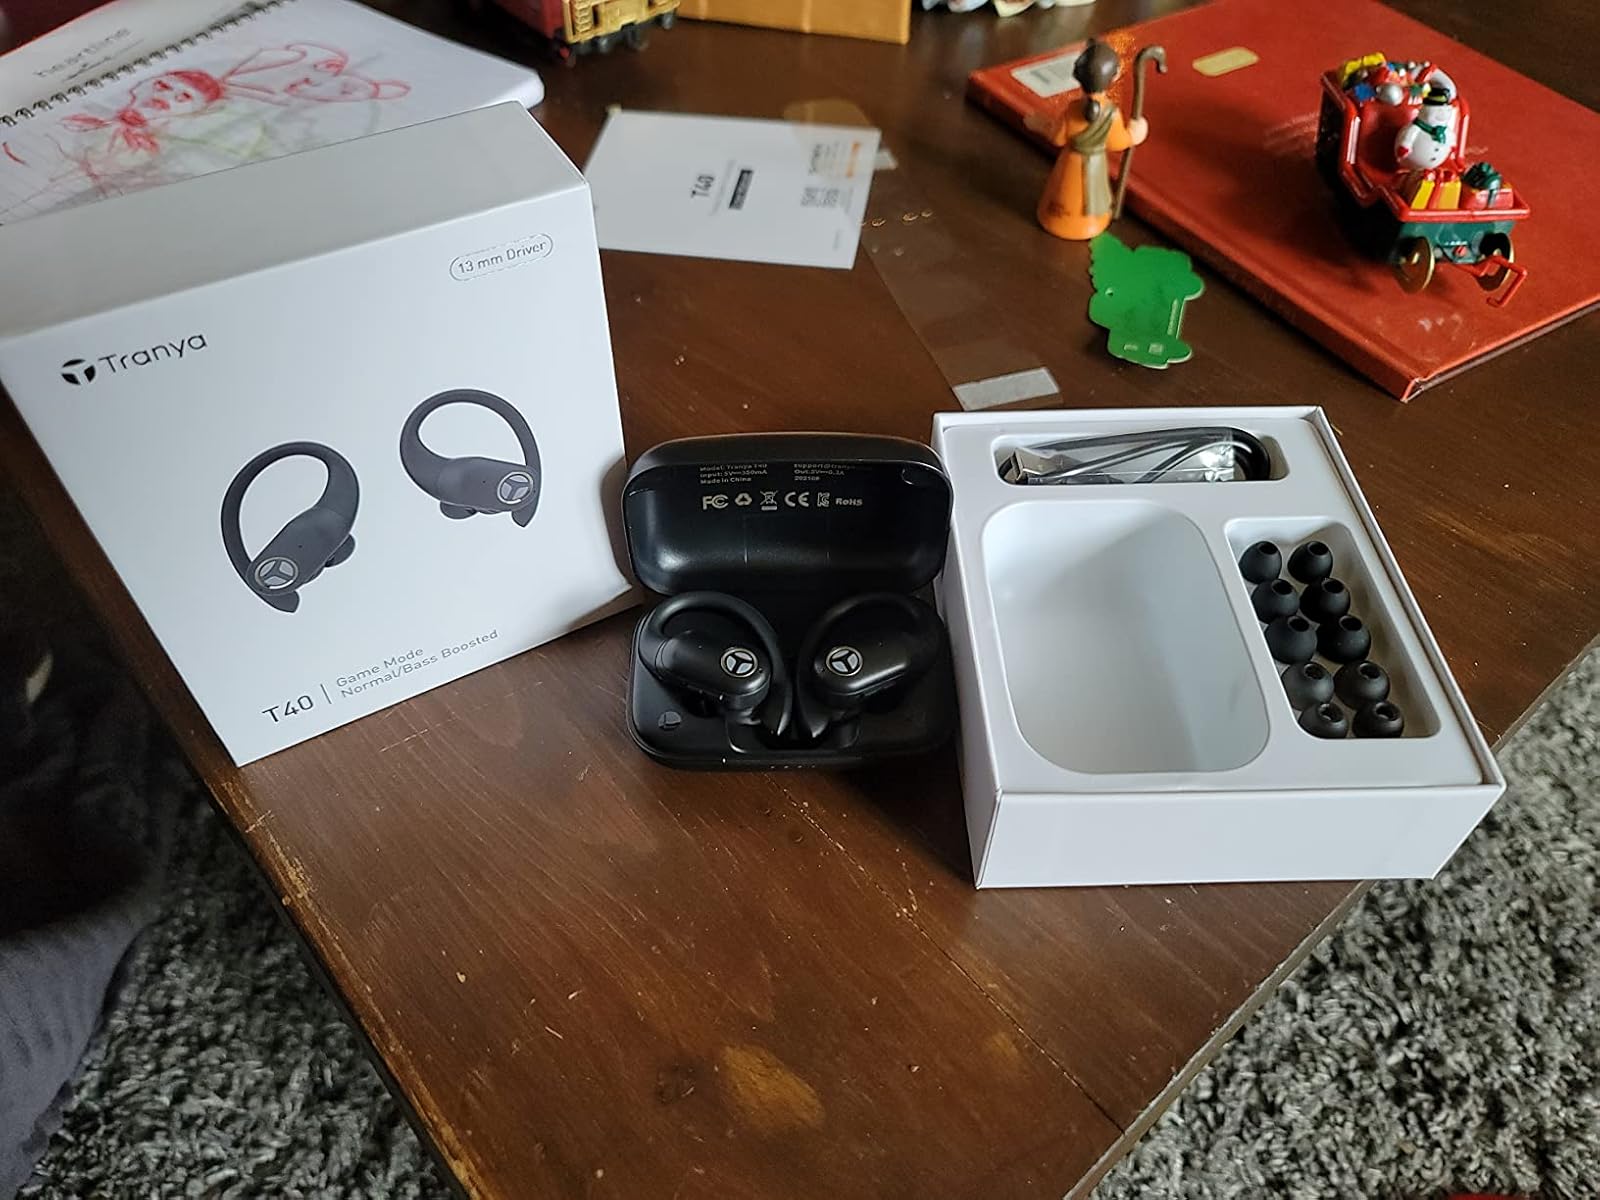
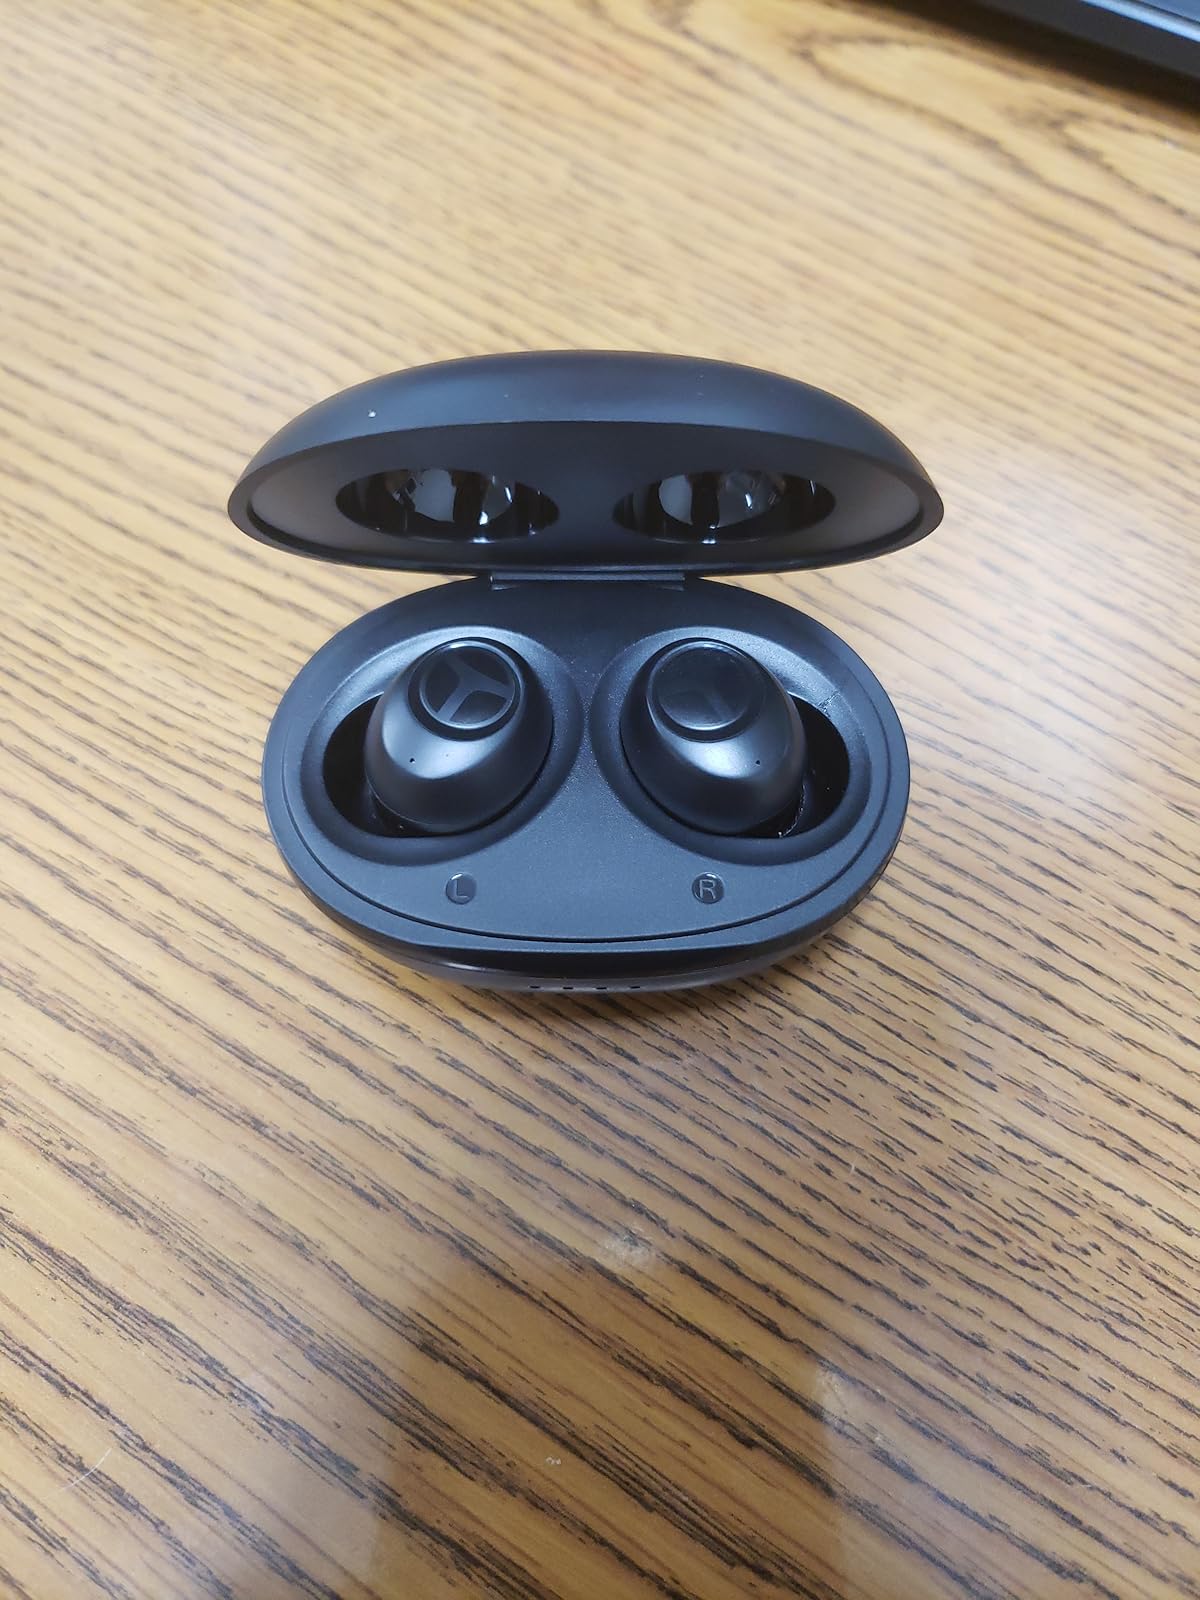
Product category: earbuds
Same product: no